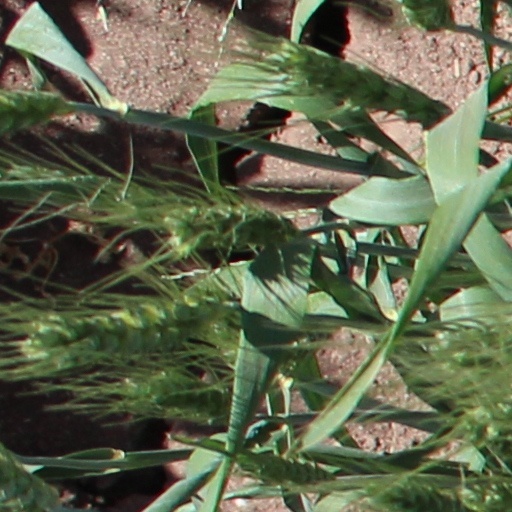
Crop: wheat